History of medieval Arabic and Western European domes

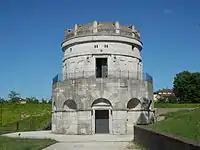
The Mausoleum of Theodoric.

Although the chronology is uncertain for some examples, domes continued to be built in Italy throughout the Middle Ages. Dome construction appears to have stopped in the city of Rome in the middle of the 5th century, but there are dozens of Italian examples outside of Rome from the next few centuries. Continuing from late antiquity, domes in the early Middle Ages were built over centralized buildings such as baptisteries and martyria. Domed baptisteries built in 6th century Italy include Albenga Baptistery and those of Canosa di Puglia and Nocera Superiore. Other examples of domes may include the Sanctuary of San Prosdocimo in the Abbey of Santa Giustina in Padua (6th century), the Basilica of San Leucio at Canosa (6th century), the Basilica of San Salvatore in Spoleto (as early as the end of the 6th century), and the in Benevento (no later than the 7th century).